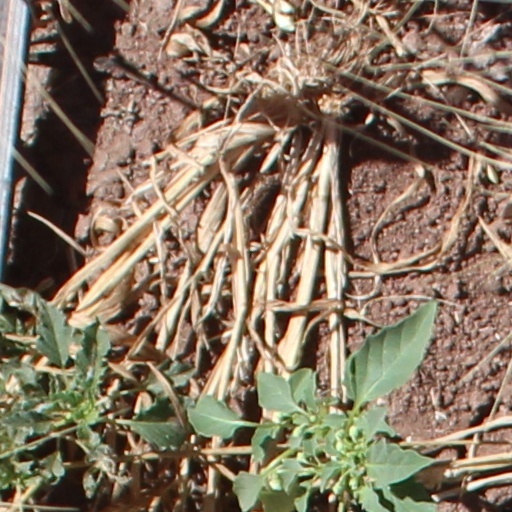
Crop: wheat